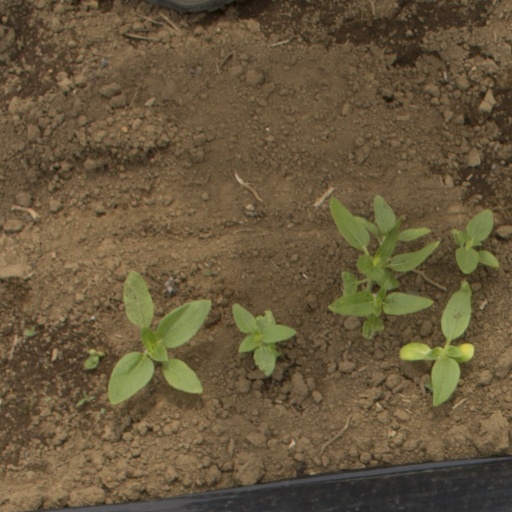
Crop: Jerusalem artichoke